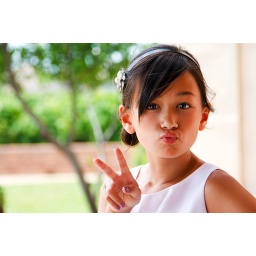
my tween girl goofing around while being a flower girl at her cousin's wedding